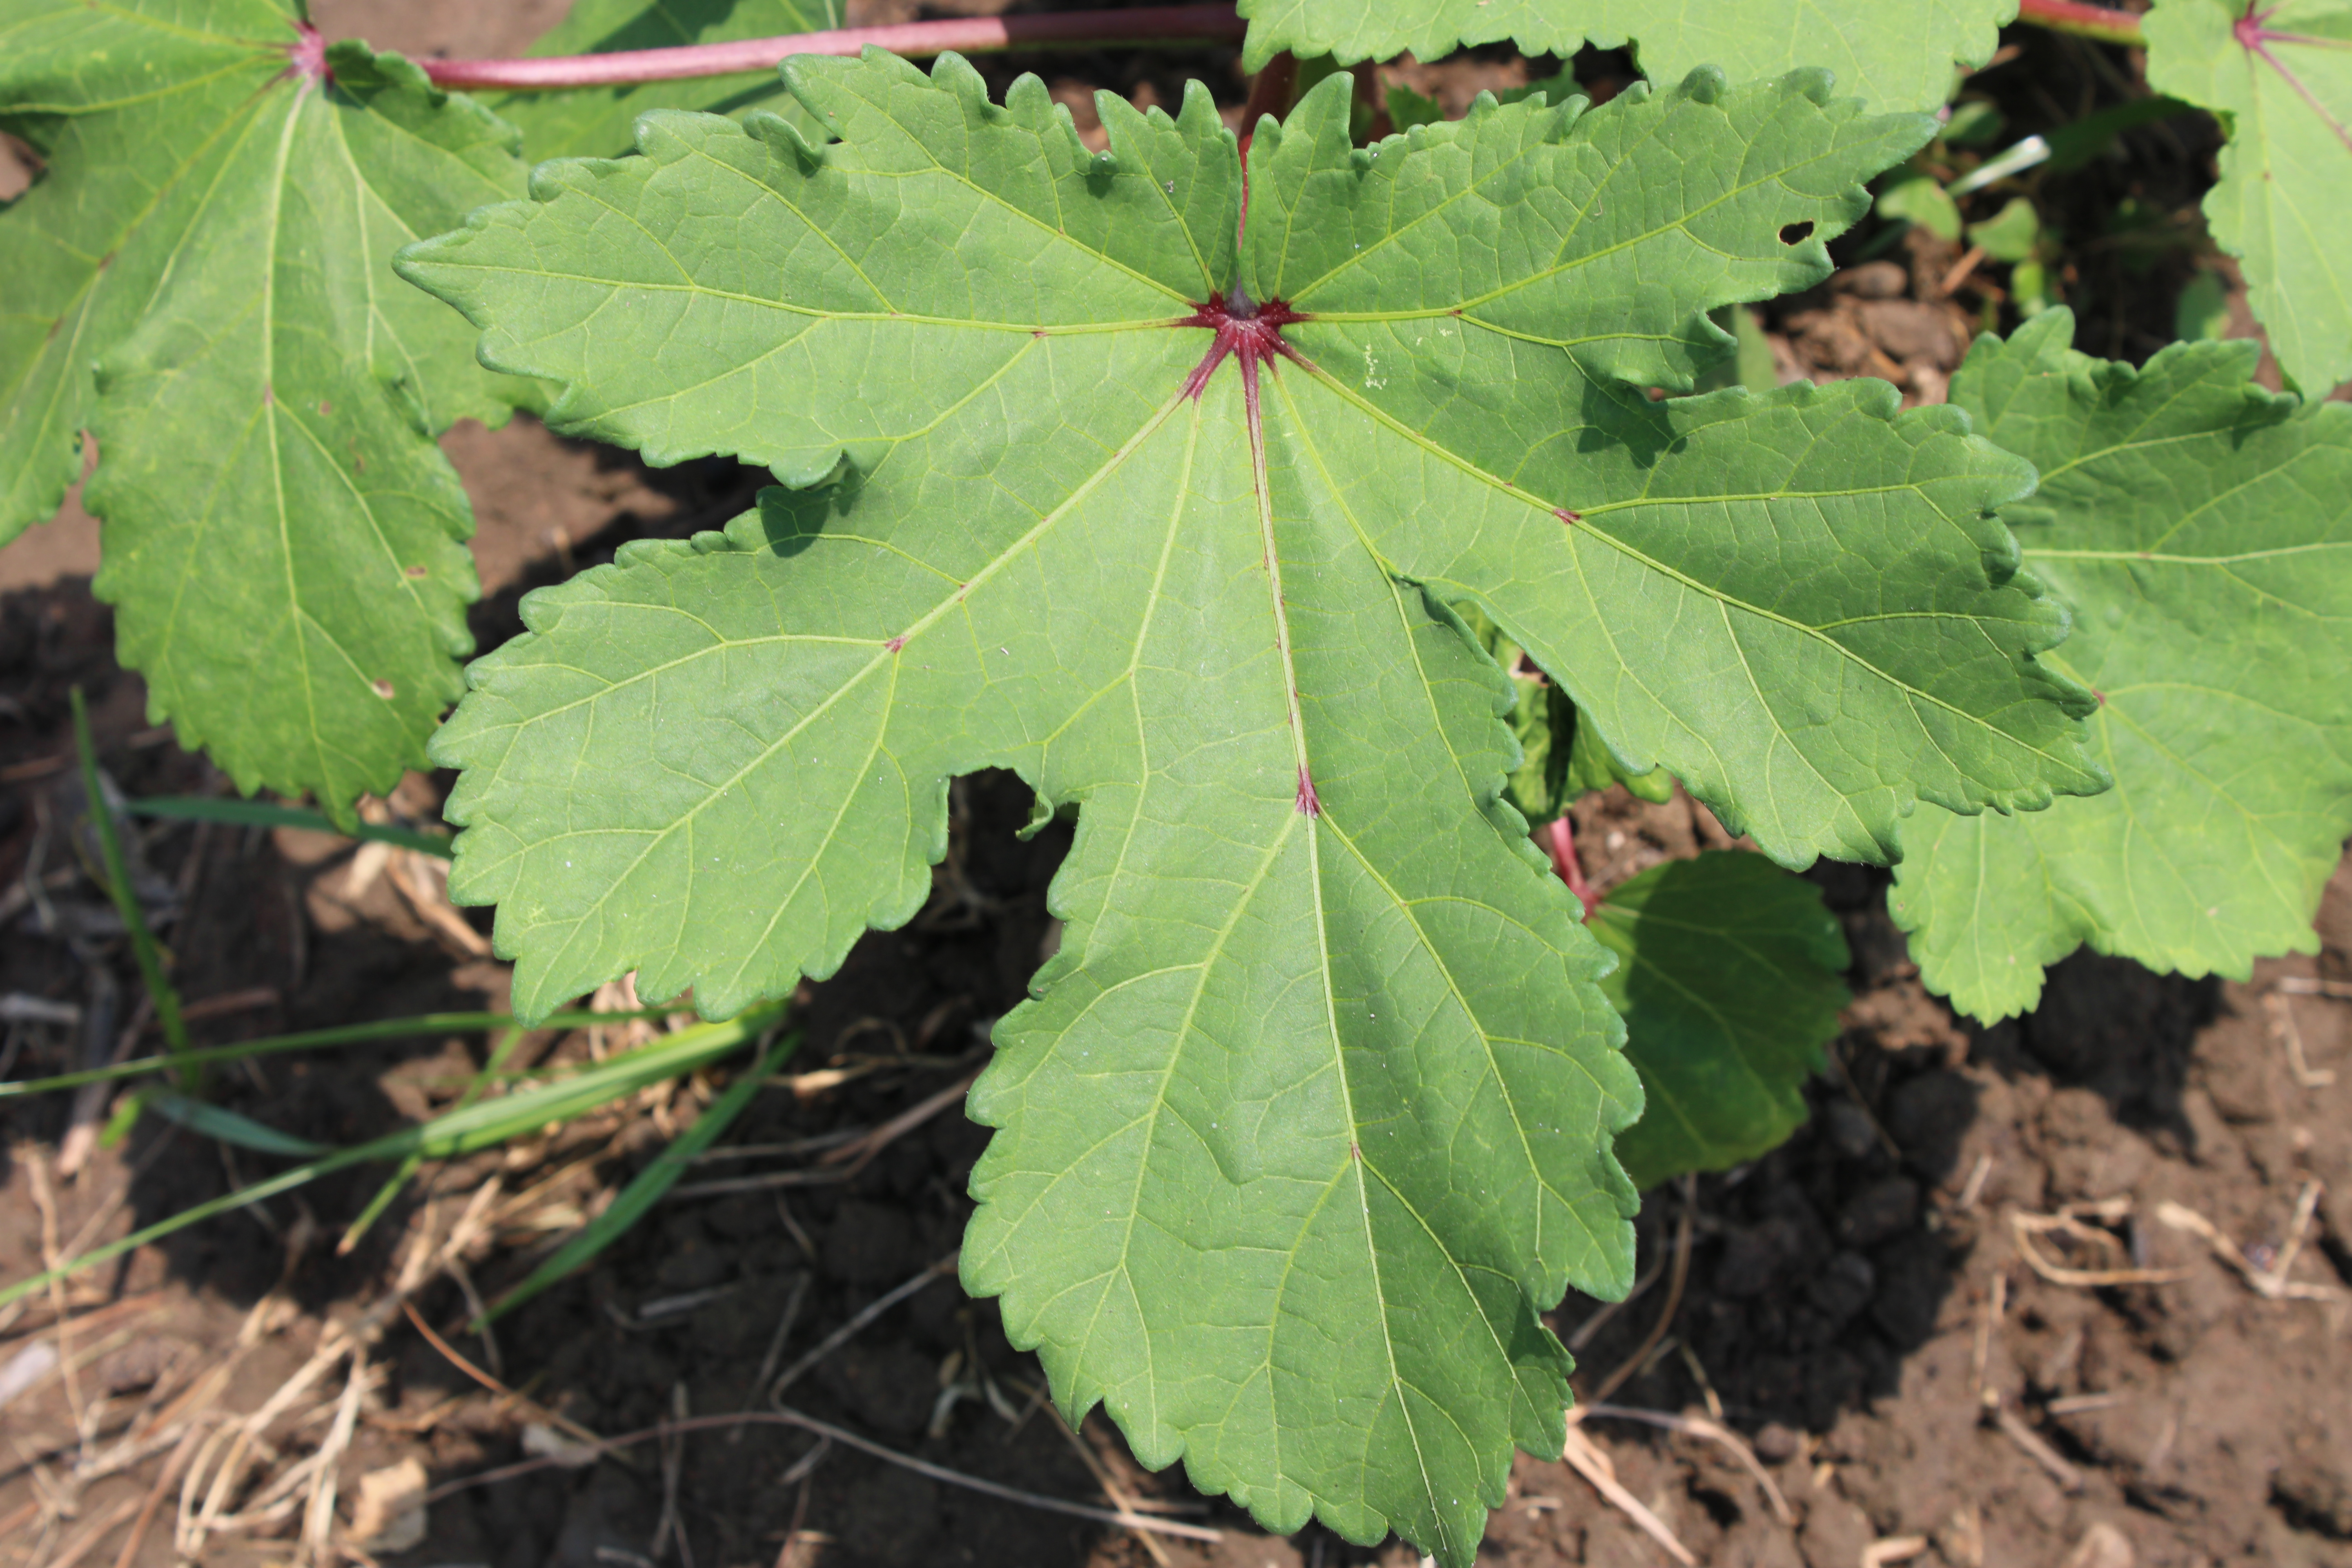
Label: Healthy